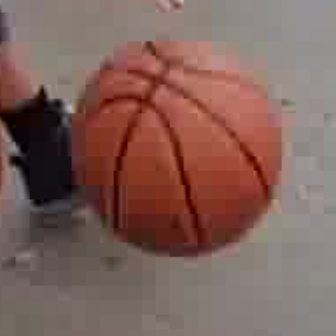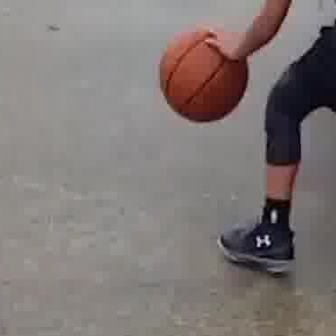
  Please identify the target specified by the bounding box [66,37,283,254] in the first image and locate it in the second image. Return the coordinates in [x_min,y_min,x_max,y_max] format.
Answer: [154,27,248,120]